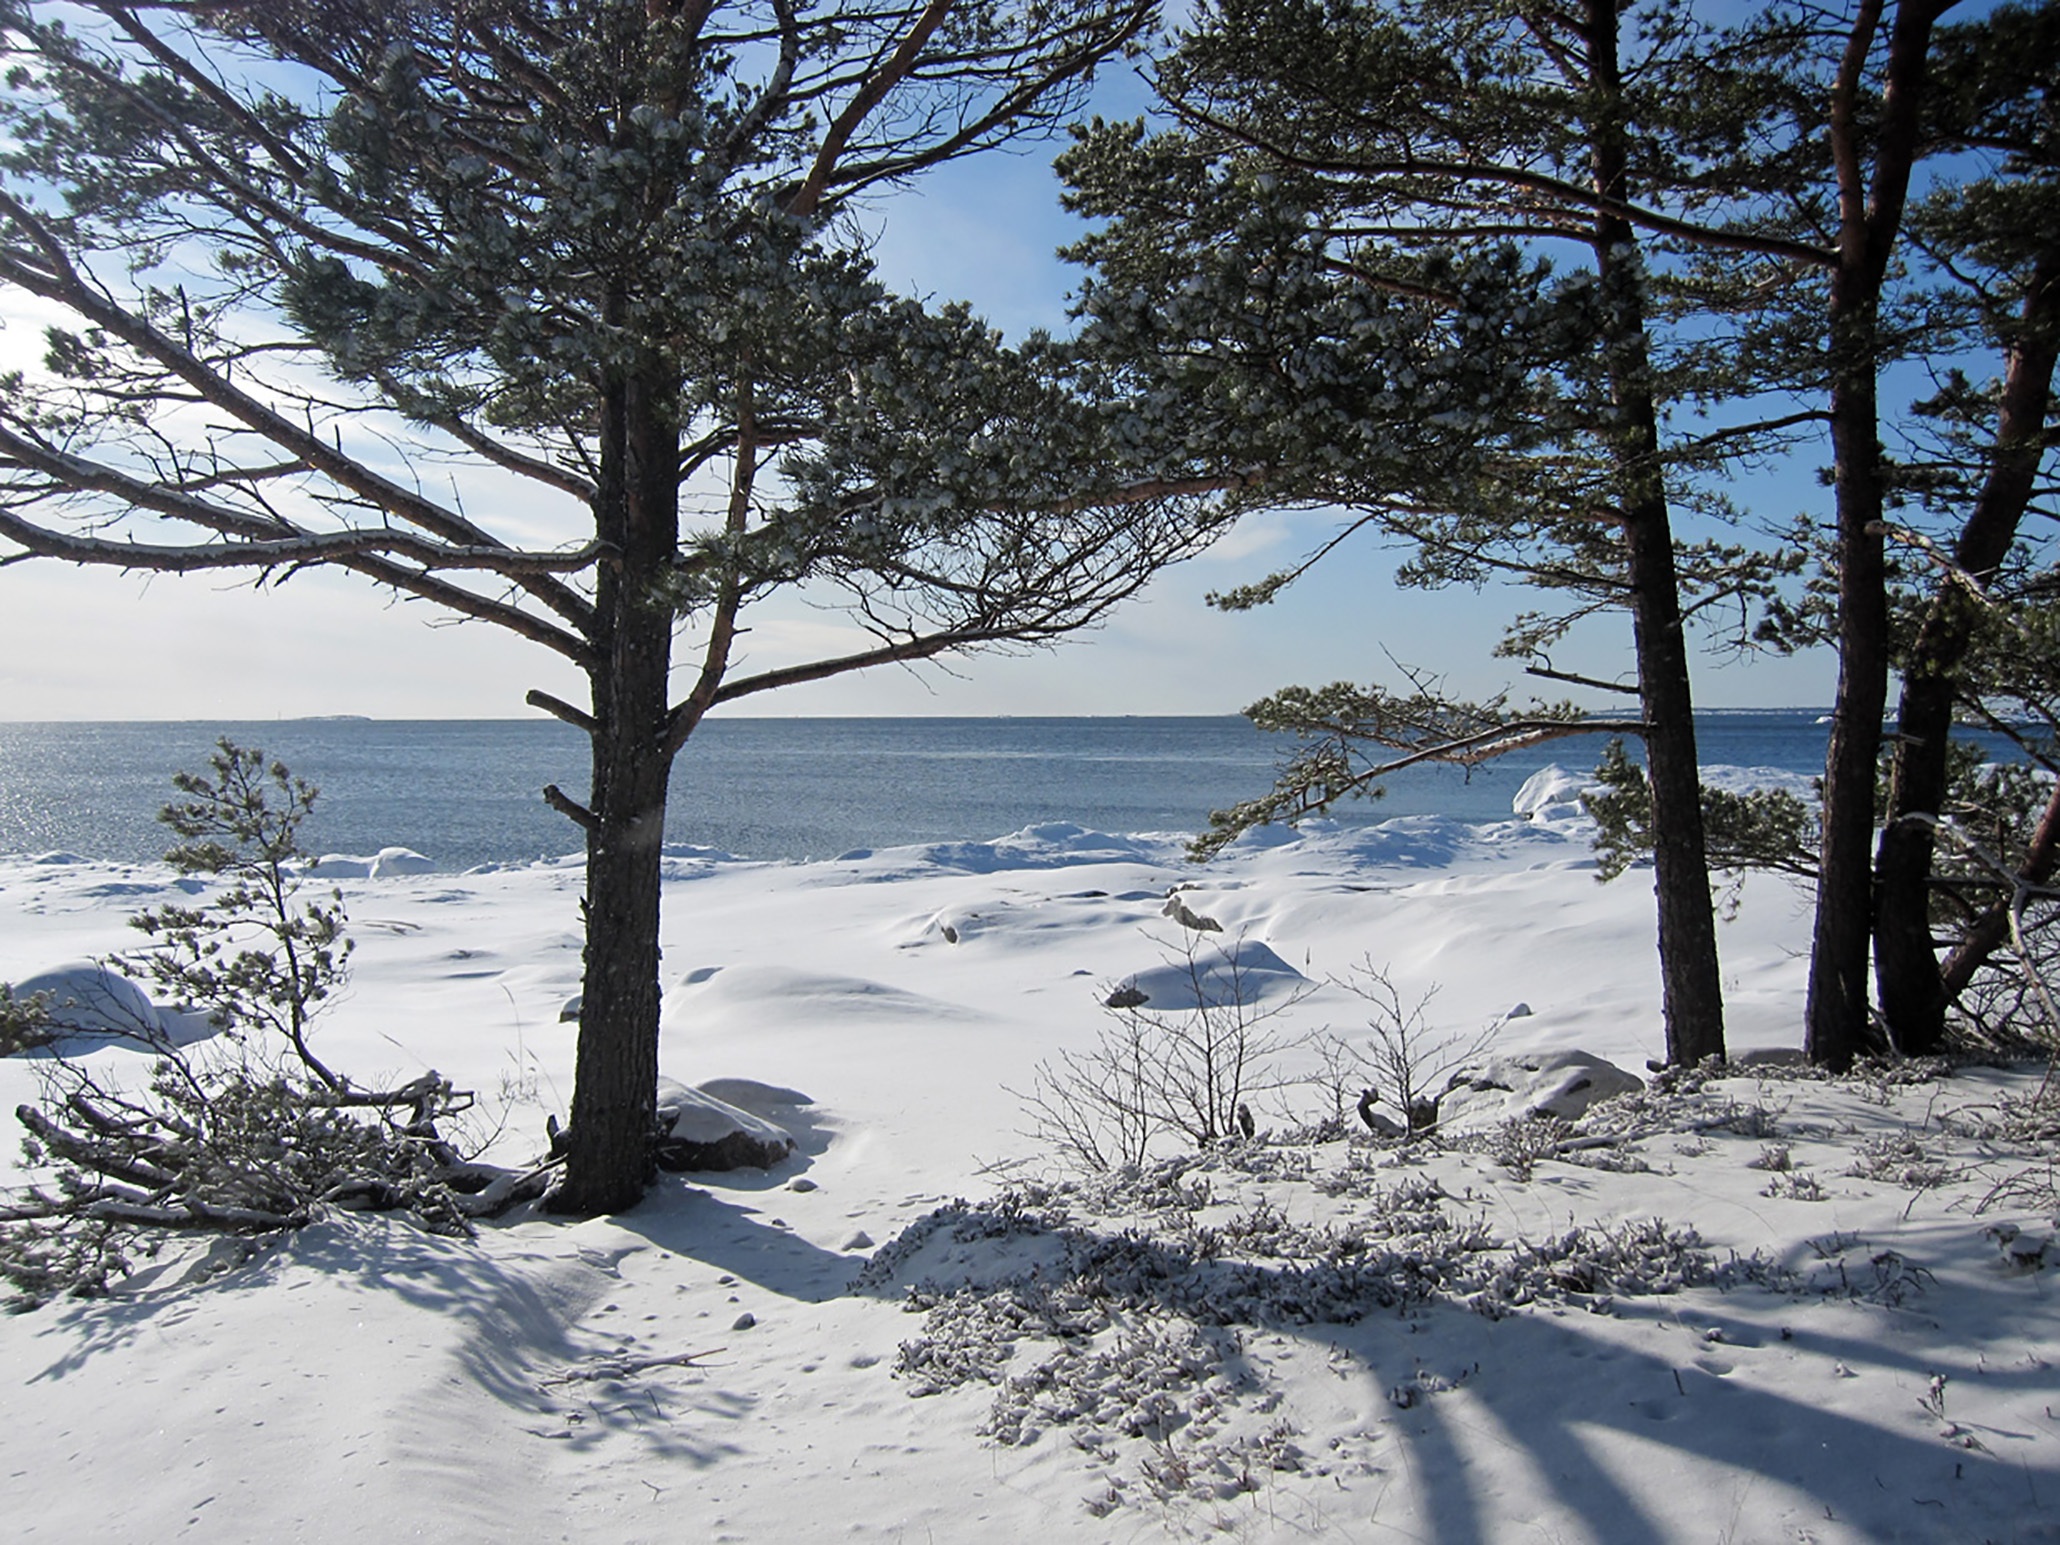
landscape, tree, nature, horizon, wilderness, mountain, snow, winter, lake, frost, ice, weather, snowy, season, winter landscape, icy, freezing, finnish, woody plant